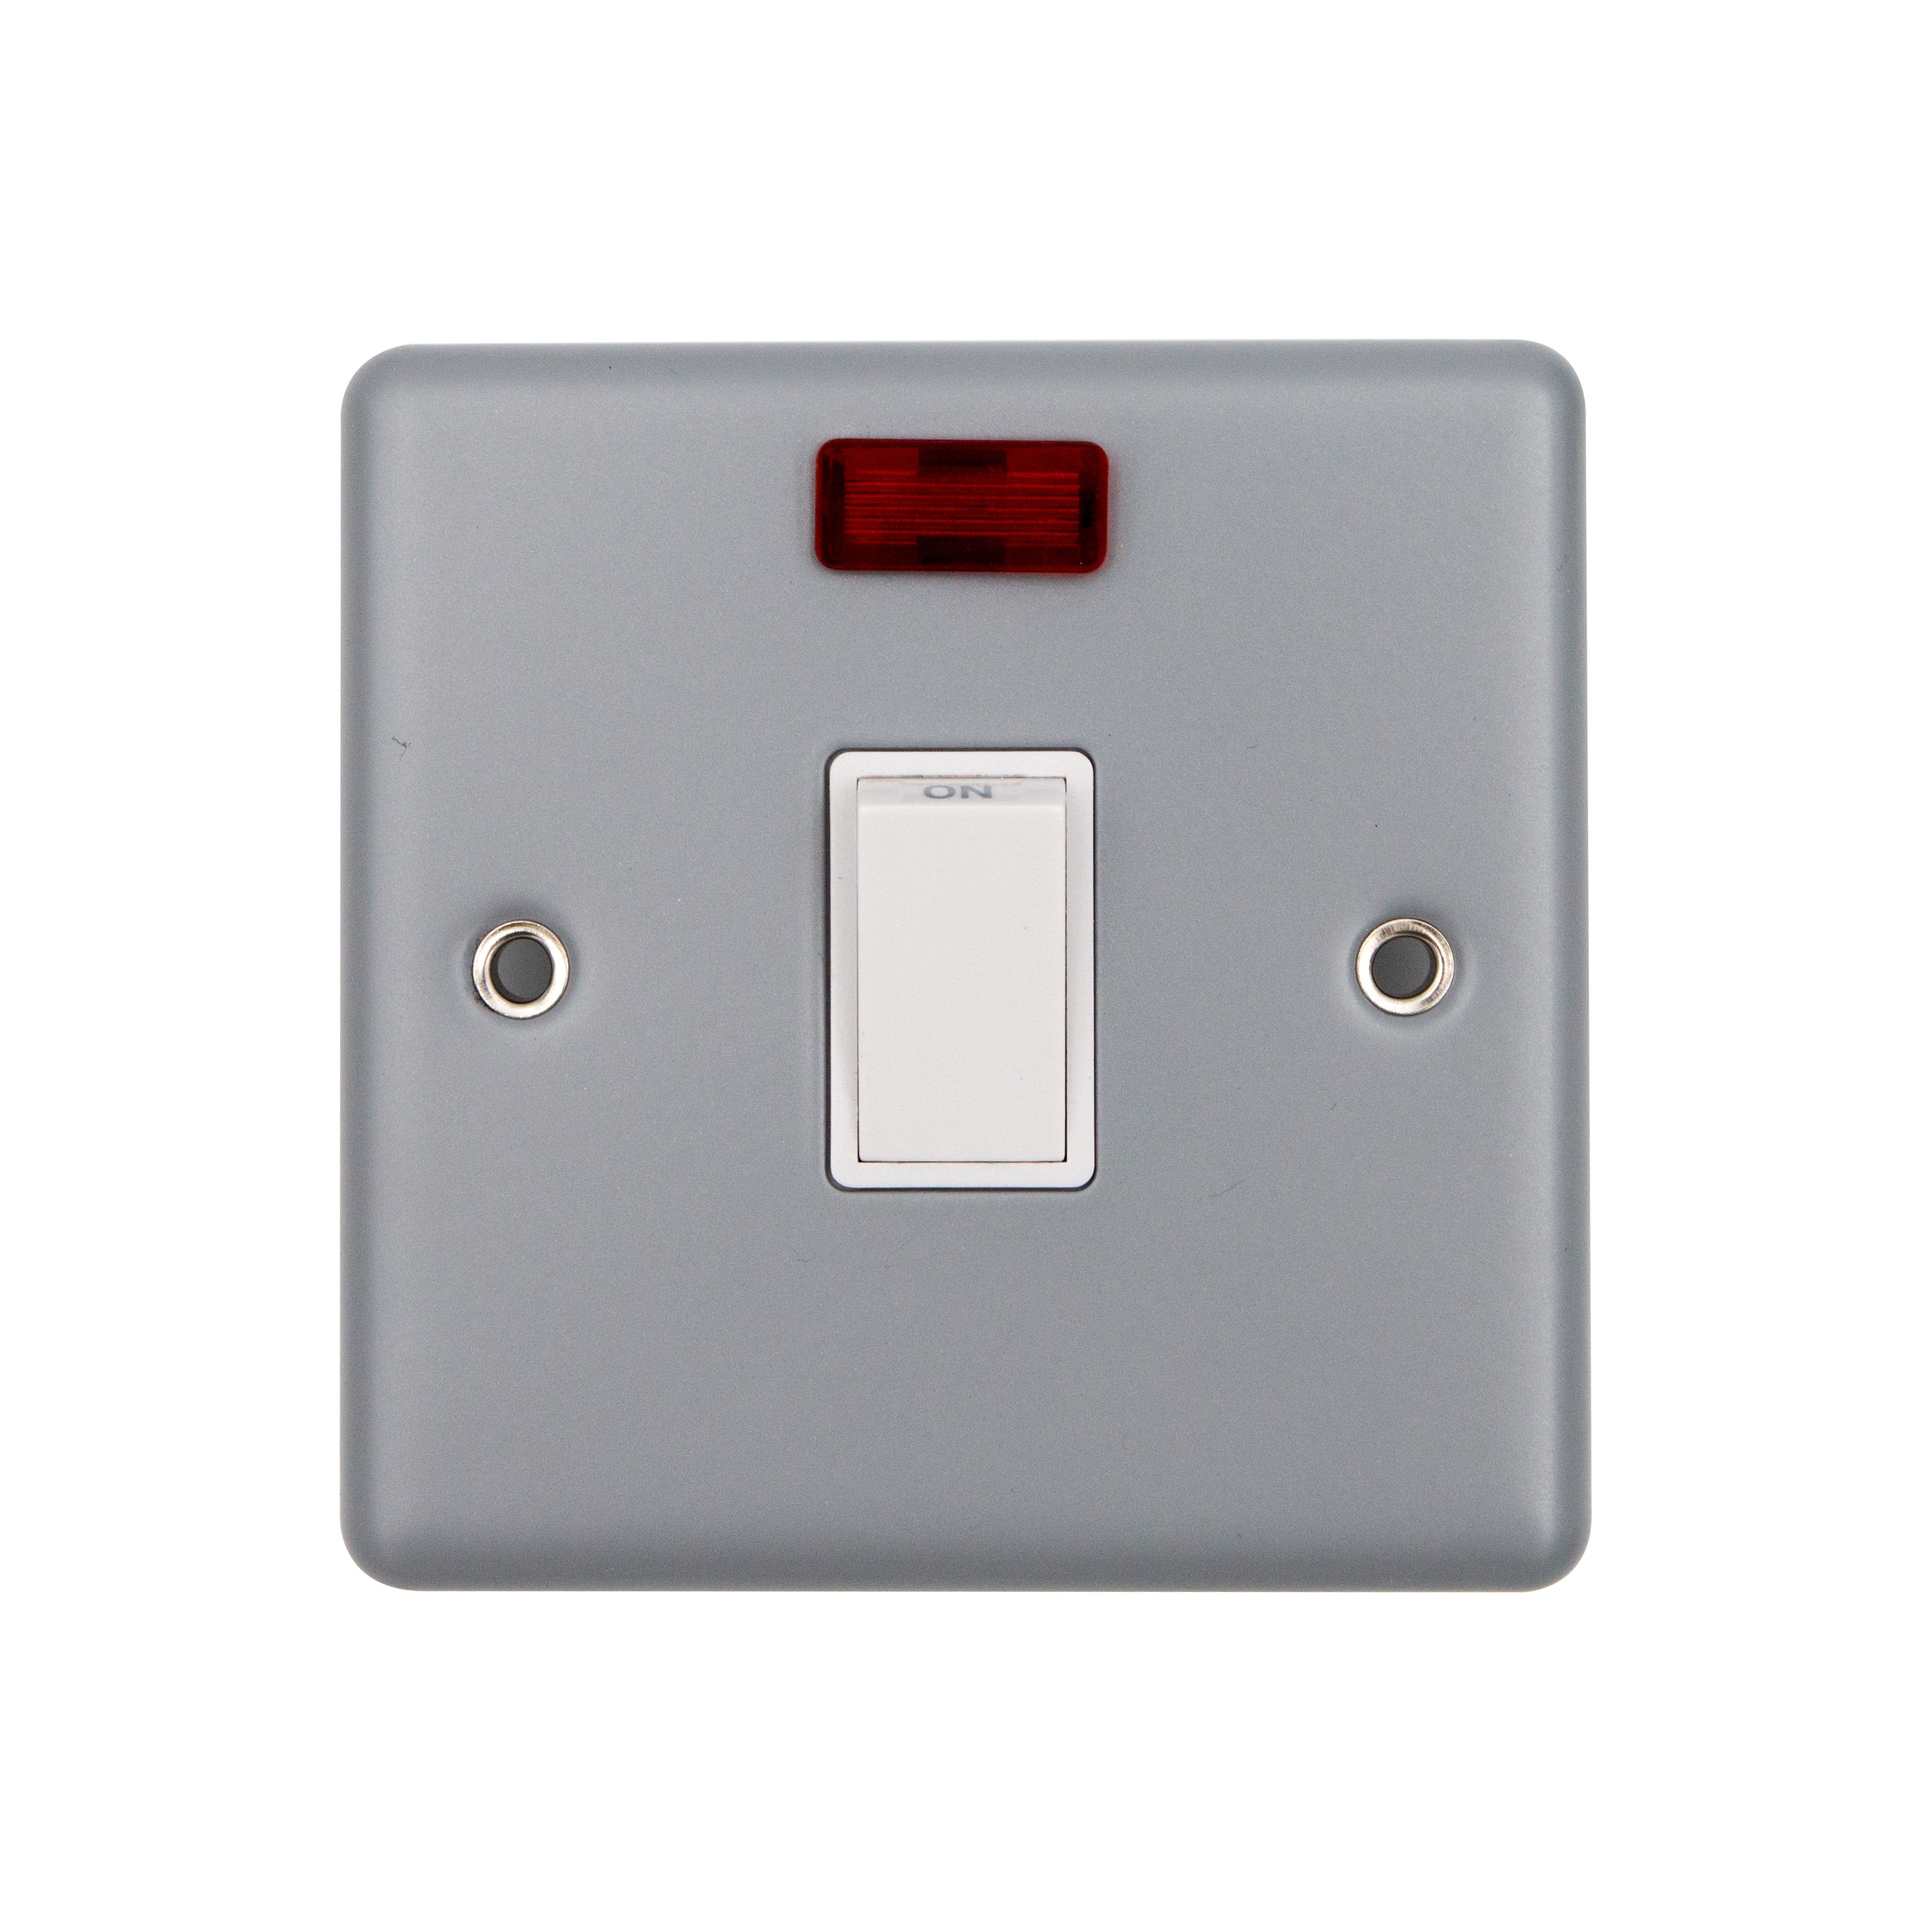
MV20DPSN
20A Double Pole With Neon Metal Clad Datasheet
Brand: 20A DP Switch c/w Neon Metalclad Veritage
Category: Hardware > Power & Electrical Supplies > Power Outlets & Sockets